Rochester, Minnesota

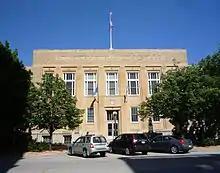
Old City Hall

Rochester's city park system has more than 100 sites covering , including parks located along Bear Creek and South Fork Zumbro rivers. The city also maintains of paved trails.